Stephen Decatur

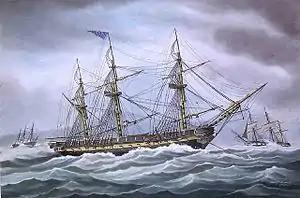

In May 1810, Decatur was appointed commander of "United States", a heavy frigate with 44 guns. This was the same vessel that he supervised the building of while employed at Gurney and Smith, and the same ship, then under the command of John Barry, on which he had commenced his naval career as midshipman in 1798. The frigate had just been commissioned and was outfitted and supplied for service at sea. After taking command of "United States", now the rallying point of the young American Navy, Decatur sailed to most of the naval ports on the eastern seaboard and was well received at each stop. On May 21, 1811, he sailed "United States" from Norfolk along with on assignment to patrol the coast, returning to Norfolk on November 23 of that year. In 1812 he sailed with "Argus" and "Congress" but were soon recalled upon receiving news about the outbreak of war with Britain. There Decatur joined Captain John Rodgers, commander of "President" and his squadron. On this cruise Rodgers failed to accomplish his mission of intercepting the fleet of English West-Indiamen. On August 31, Decatur sailed "United States" to Boston. On October 8, he sailed a second cruise with Rodgers' squadron.